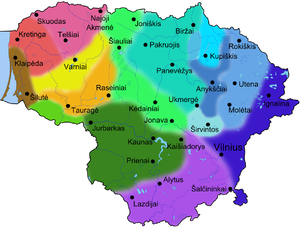
Carte des dialectes du lithuanien basée sur la nouvelle classification proposée en 1965 par les linguistes Zigmas Zinkevičius et Aleksas Girdenis. Samogitien